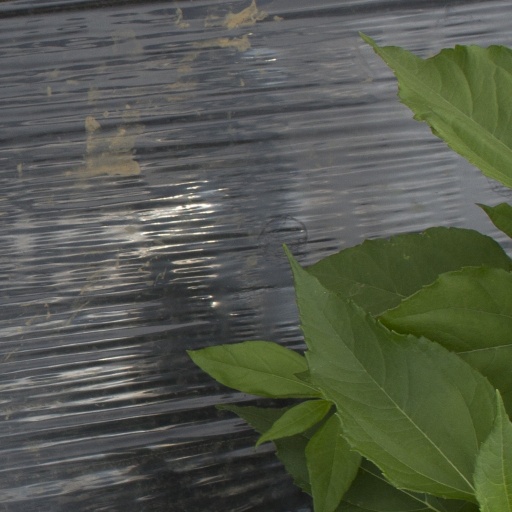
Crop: Jerusalem artichoke